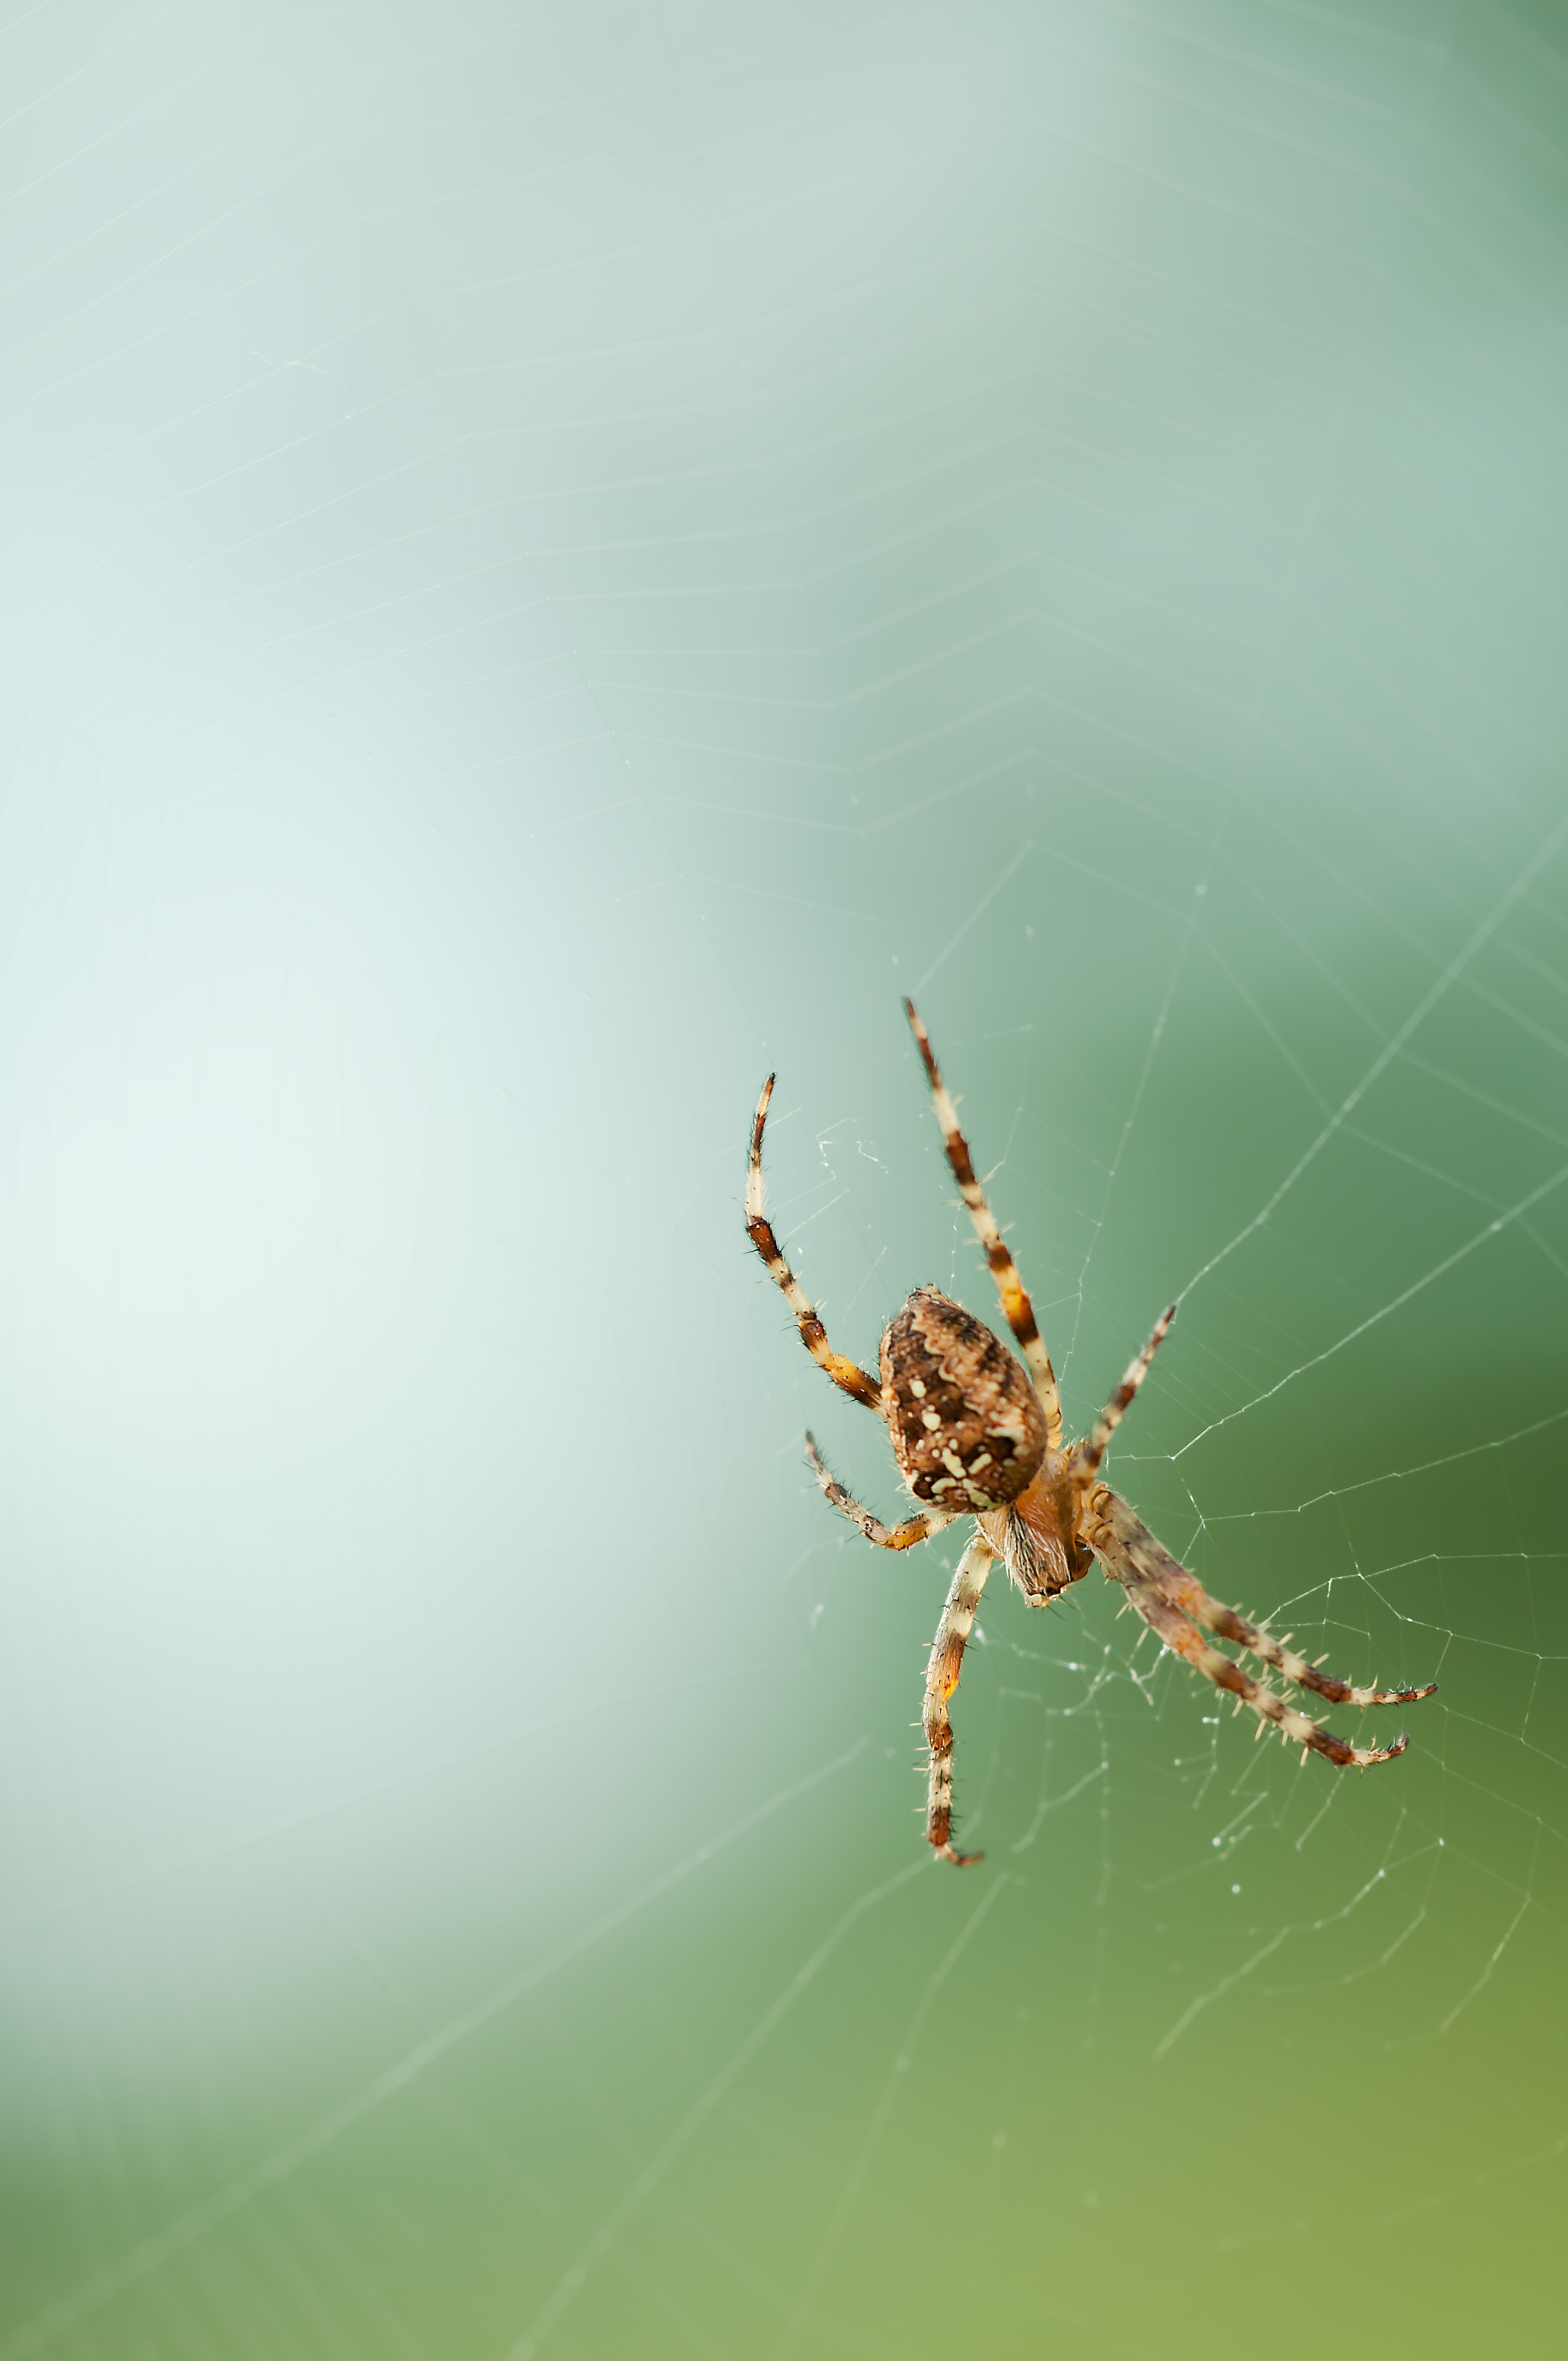
nature, photography, green, fauna, invertebrate, spider web, close up, spider, arachnid, network, macro photography, arthropod, european garden spider, araneus, orb weaver spider